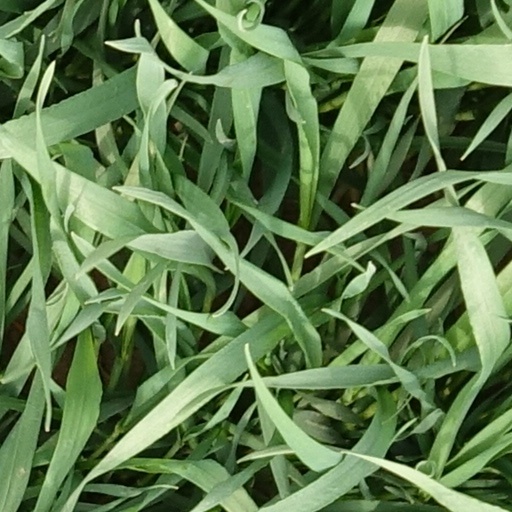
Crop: wheat